Israeli National Maritime Museum

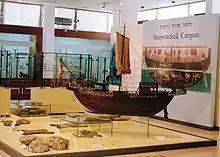
Shipwrecked cargo exhibit

The National Maritime Museum ("HaMuze'on HaYami HaLe'umi") is a maritime and archaeological museum in Haifa, Israel.